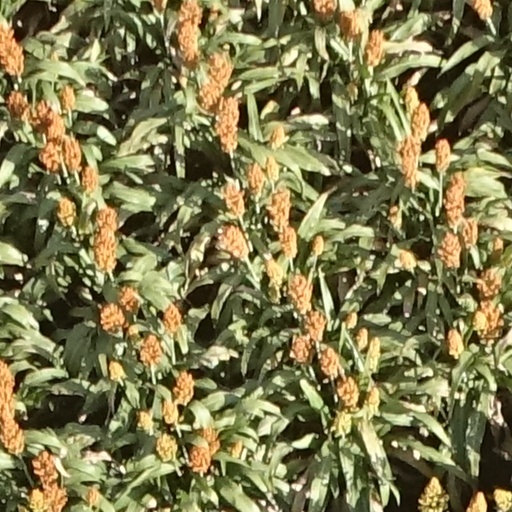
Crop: sorghum